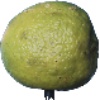
Label: Limes 1